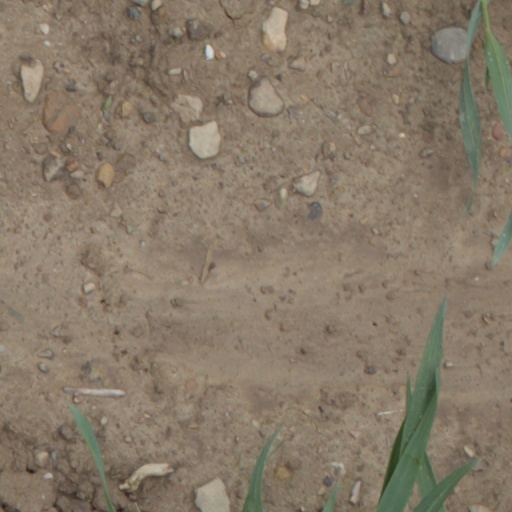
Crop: wheat